Richard Burden

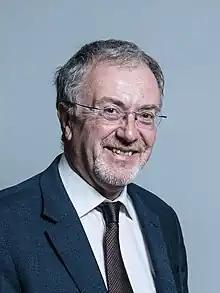
Official portrait, 2017

Richard Haines Burden (born 1 September 1954) is a British Labour Party politician who was the Member of Parliament (MP) for Birmingham Northfield from 1992 to 2019. He served as a Shadow Transport Minister from 2013 to 2016 and again from 2016 to 2017. After the 2017 general election, he returned to the backbenches and served as a member of the House of Commons International Development Committee.